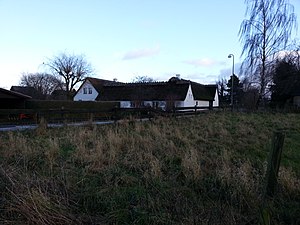
Mørdrup / Historie
Ærtebjerggård.
Mørdrup ligger i Nordsjælland og er oprindeligt en lille landsby i Mørdrup Sogn, Helsingør Kommune, i dag en bydel i Espergærde.